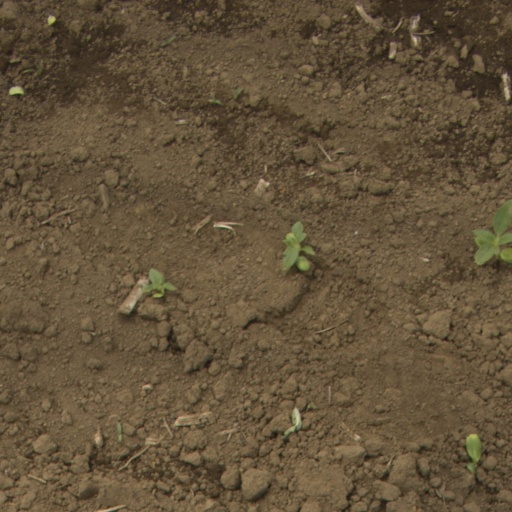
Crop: Jerusalem artichoke